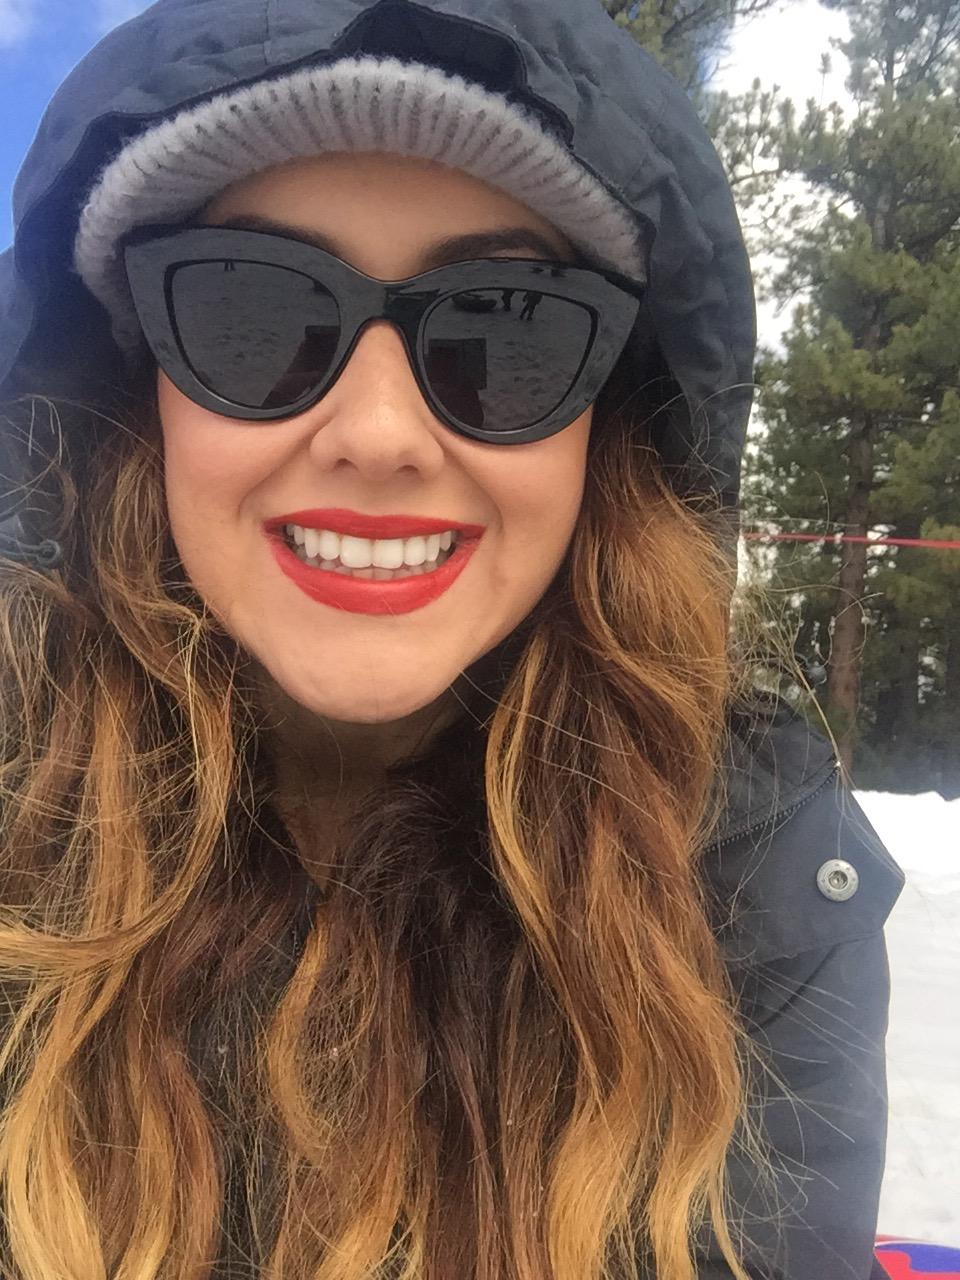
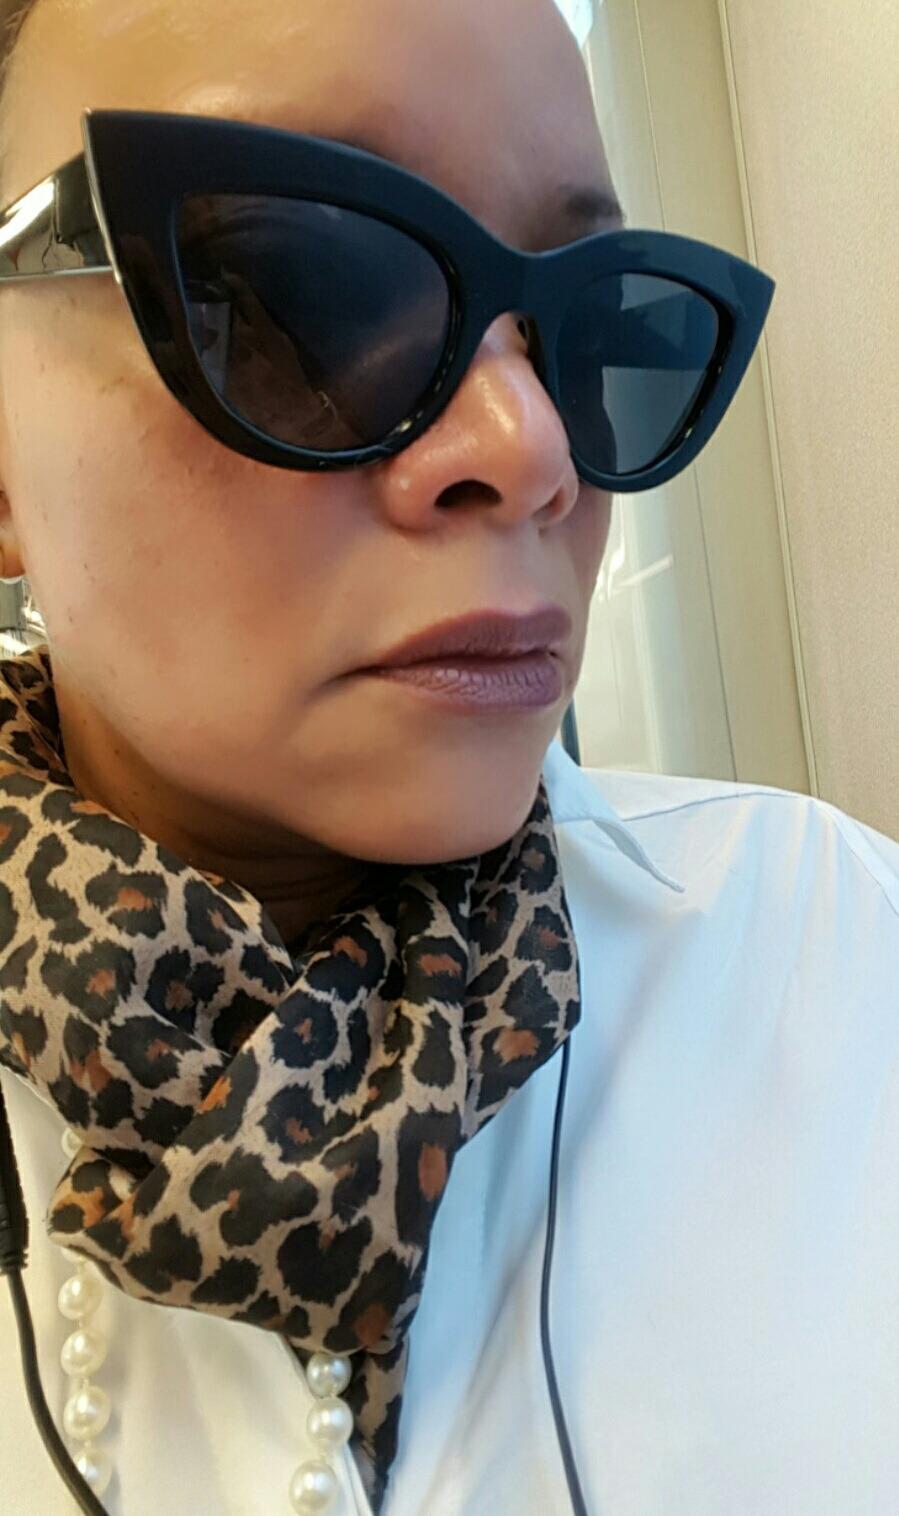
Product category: accessories_sunglasses
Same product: yes